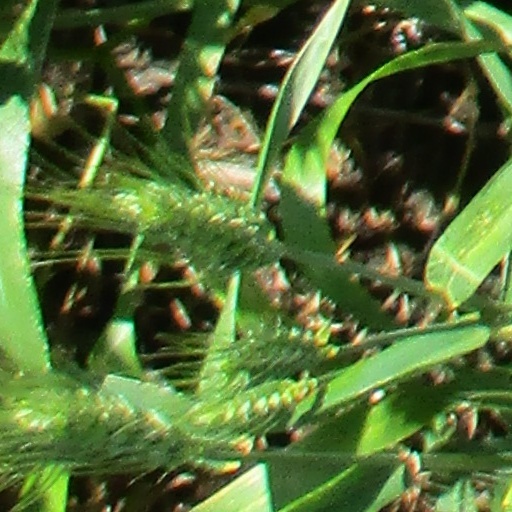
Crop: wheat